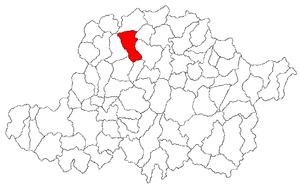
Sintea Mare est une commune du județ d'Arad, Roumanie qui compte 3 742 habitants.